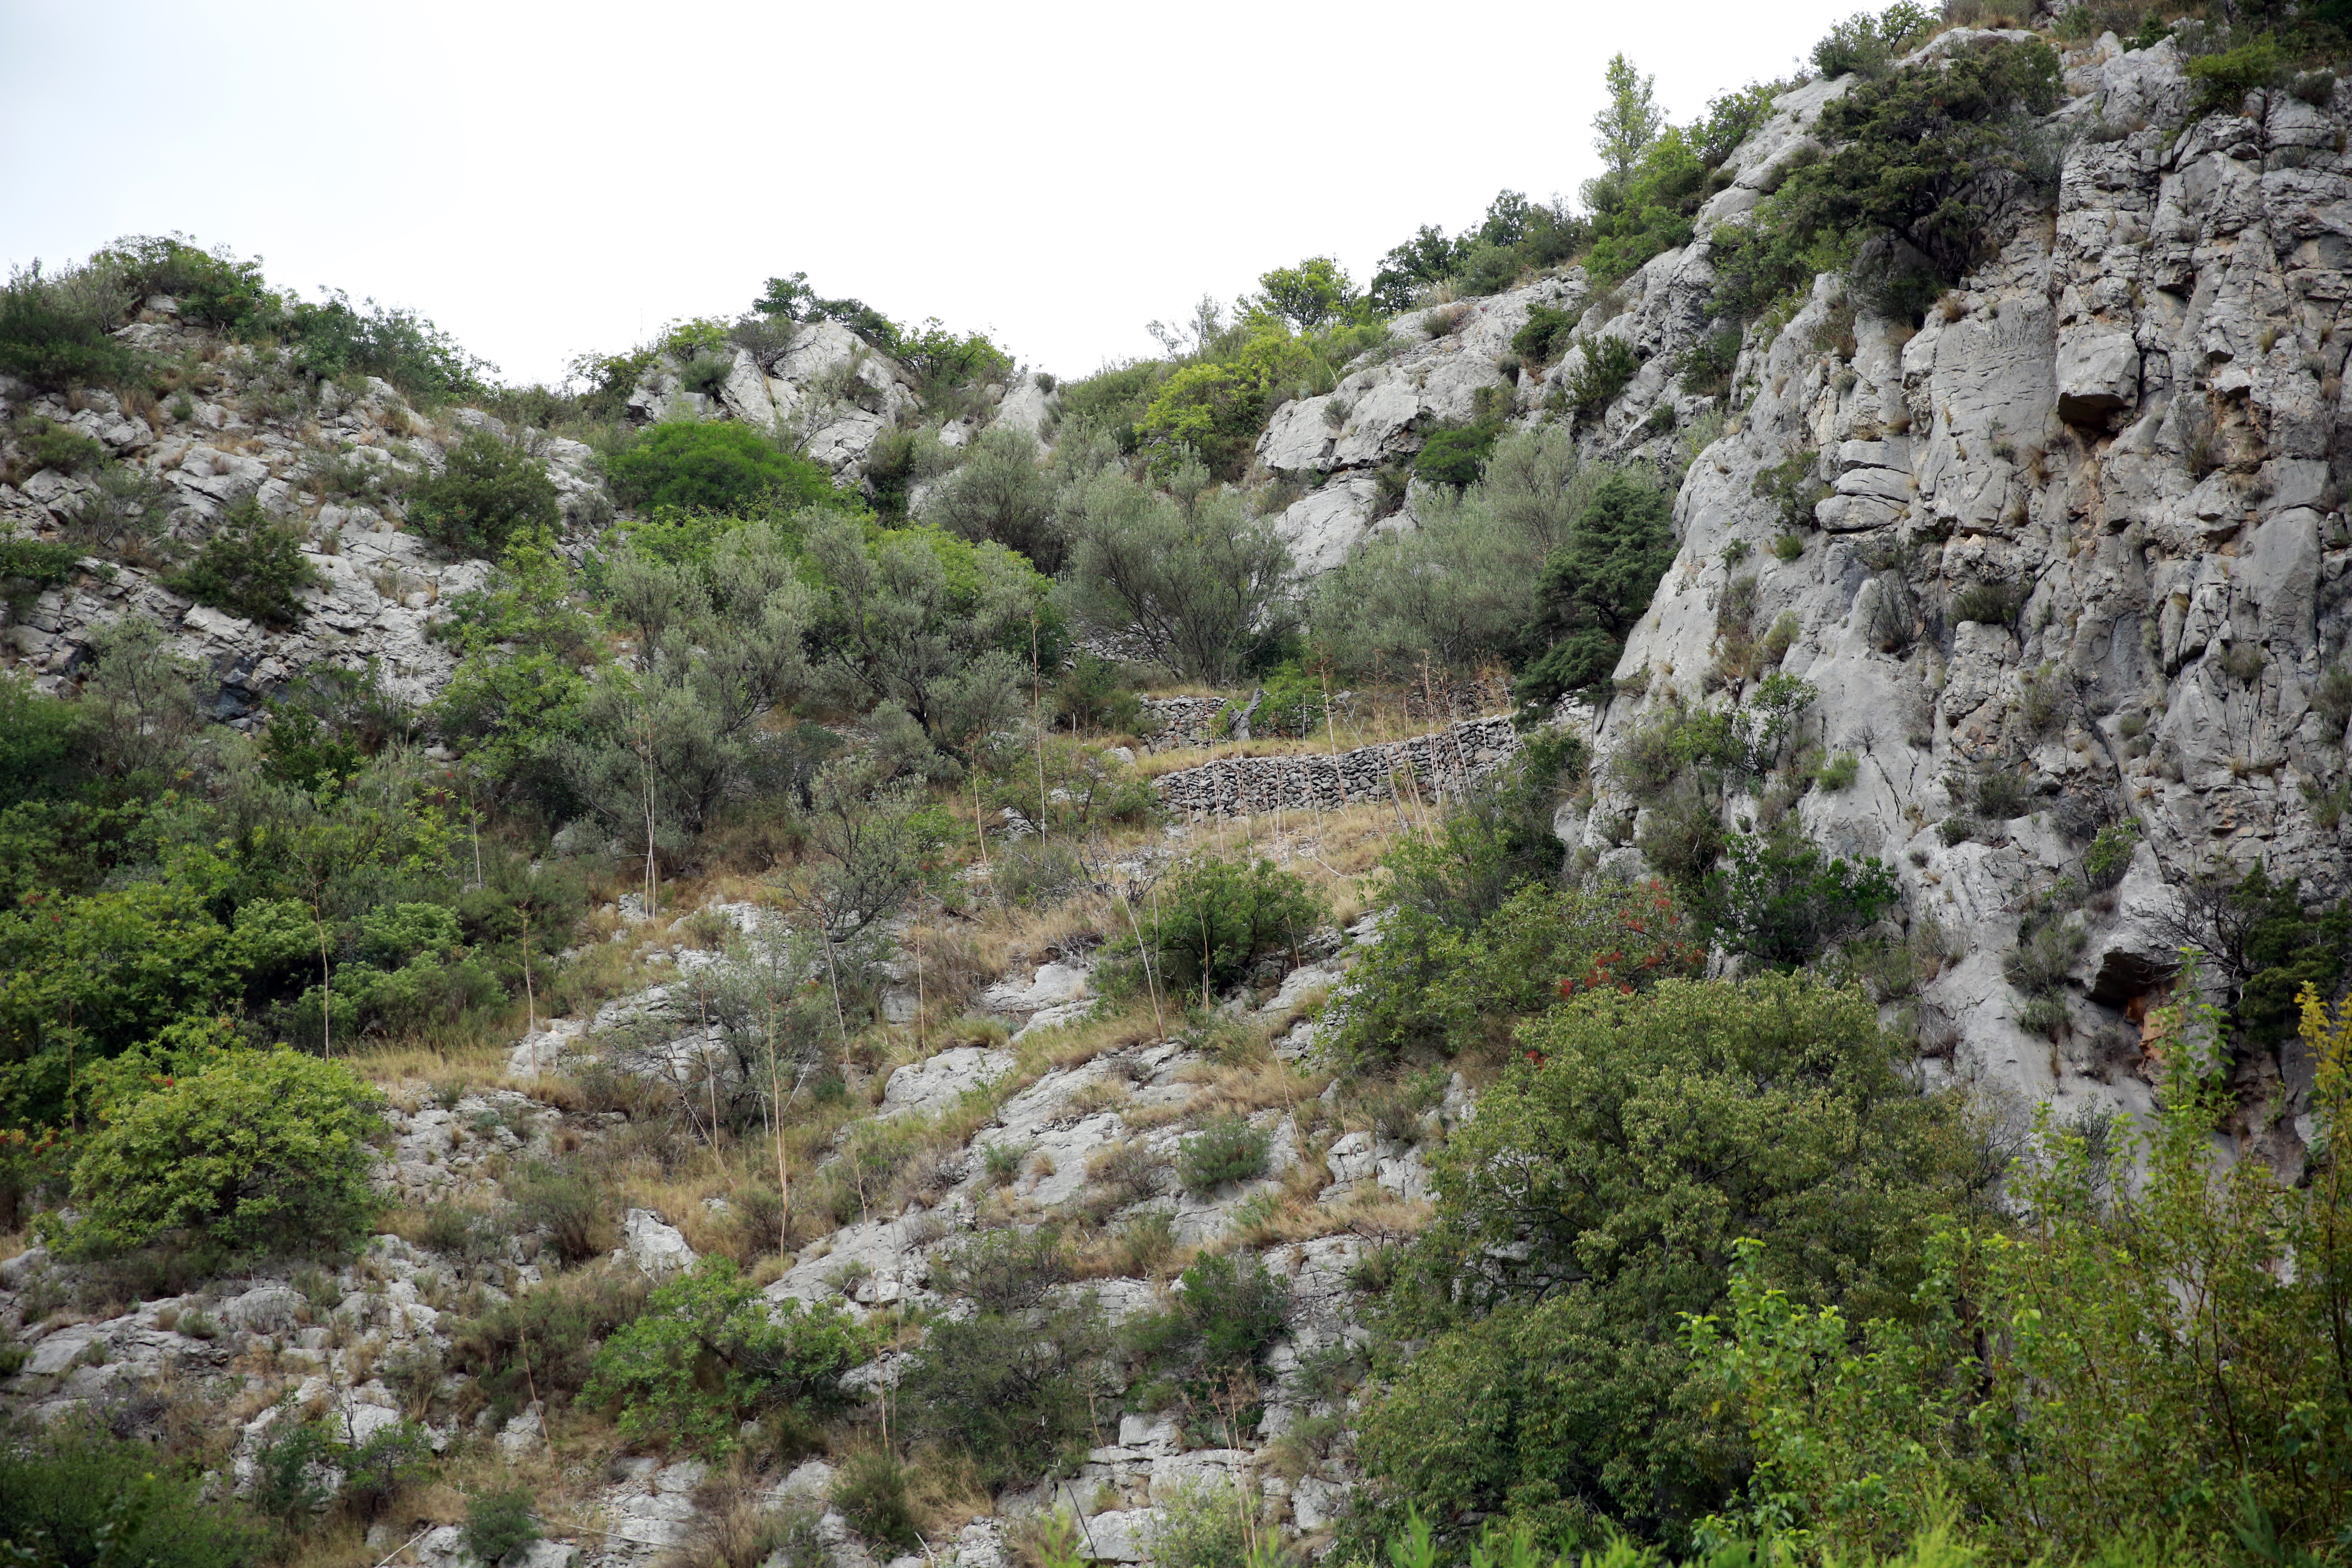
landscape, rock, wilderness, mountain, trail, flower, adventure, valley, france, europe, canon, terrain, ridge, paysage, midi, geology, vegetation, ravine, plateau, pierres, landschaft, southfrance, sdfrankreich, zuidfrankrijk, mditerrane, languedocroussillon, hrault, roches, minral, falaises, exterieur, vgtations, calcaires, cirque, saintguilhemledsert, boutdumonde, escarpements, montes, ecosystem, wadi, geological phenomenon